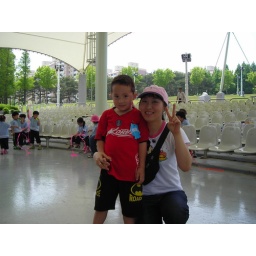
school field trip to world cup stadium in Suwon